Michigan Heritage Park

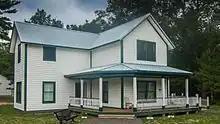
1900 era farmhouse

Near the end of the tour was a Michigan Farm House representing circa 1900. This showed attendees the history start of agricultural development in Michigan. Here there is an orchard of apple trees. In the future, they planned a garden and some farm animals to show what early farm life in Michigan was like. Visitors were to be asked to perform household chores to get the idea. Some of those chores were baking food on an open hearth and weeding a garden.